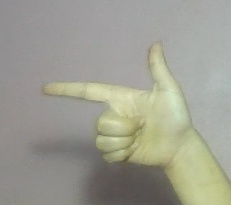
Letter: yaa